Chanmaguri

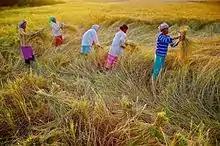
Harvesting of Rice

Coordinates of Chanmaguri village are 26°04′49″N, 91°33′35″E/ 26.0802867°N, 91.5596117°E. Various types of plants are cultivated in this village but mainly produced various types of rice, vegetables, oil, etc.